Travis Hunter

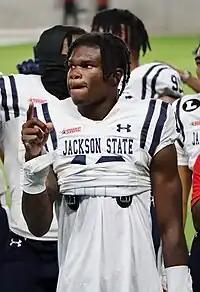
Hunter with the Jackson State Tigers in 2022

Hunter recorded two receiving touchdowns and two interceptions in the Jackson State spring game, which was the first HBCU spring game to ever be nationally televised. Hunter made his collegiate debut in week 1 against Florida A&M, but did not record any statistics. In the win, Hunter sustained an undisclosed injury that kept him out five games. Hunter returned in week 7 victory against Campbell where he had four receptions for 24 yards. In week 10, Hunter recorded his first collegiate touchdown as well as his first interception against Alabama A&M. In week 11, Hunter had two receptions for a season high 49 yards and one touchdown against Alcorn State. He also recorded an interception for the second consecutive week. In the 2022 Celebration Bowl, Hunter had four receptions for 47 yards and two touchdowns. As a freshman, Hunter accumulated 19 total tackles, eight pass breakups, two interceptions, one fumble recovery and one defensive touchdown in seven games played. On offense, he added 18 receptions for 188 yards and four touchdowns.